Jacob L. Devers

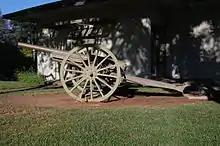
A 75 mm gun

Returning to the United States, Devers began a second tour of duty at West Point by serving as Senior Field Artillery Instructor and Commander, Field Artillery Detachment. He reverted from colonel to his substantive rank of captain on taking up the appointment on 20 August 1919. He was promoted to major again on 1 July 1920. The superintendent was Brigadier General Douglas MacArthur. MacArthur fought an uphill and unpopular battle to bring the curriculum up to date, and Devers defended MacArthur and his methods although his own department was unaffected.